Fearne Cotton

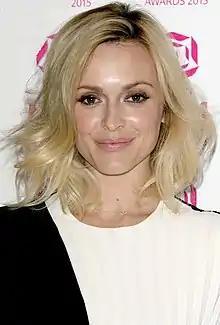
Cotton in 2014

Fearne Cotton (born 3 September 1981) is an English broadcaster and author. She began her career in the late 1990s as a children’s television presenter for GMTV, CITV and CBBC. She went on to present various television shows, including "Top of the Pops" (2004–2020), "Love Island" (2006), "The Xtra Factor" (2007), and "Interior Design Masters" (2019). Cotton was a regular co-presenter of the "Children in Need" annual telethons from 2005 to 2015, with the exception of 2009. From 2008 to 2018, she was a team captain on the ITV2 comedy panel show "Celebrity Juice."